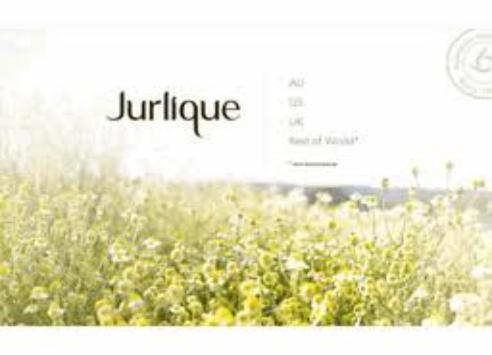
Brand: jurlique
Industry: Necessities